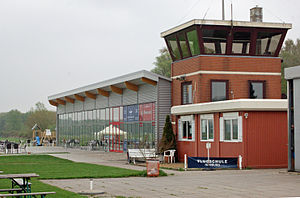
Heist
Kontroltårnet på flyvepladsen Uetersen/Heist
Heist er en by og en kommune i det nordlige Tyskland, beliggende i Amt Moorrege under Kreis Pinneberg. Kreis Pinneberg ligger i den sydlige del af delstaten Slesvig-Holsten.